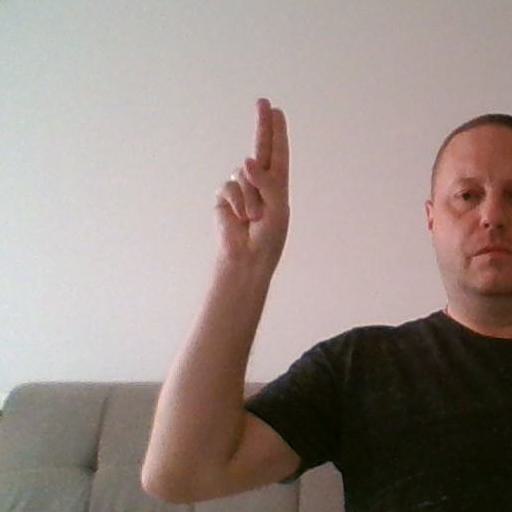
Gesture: two_up